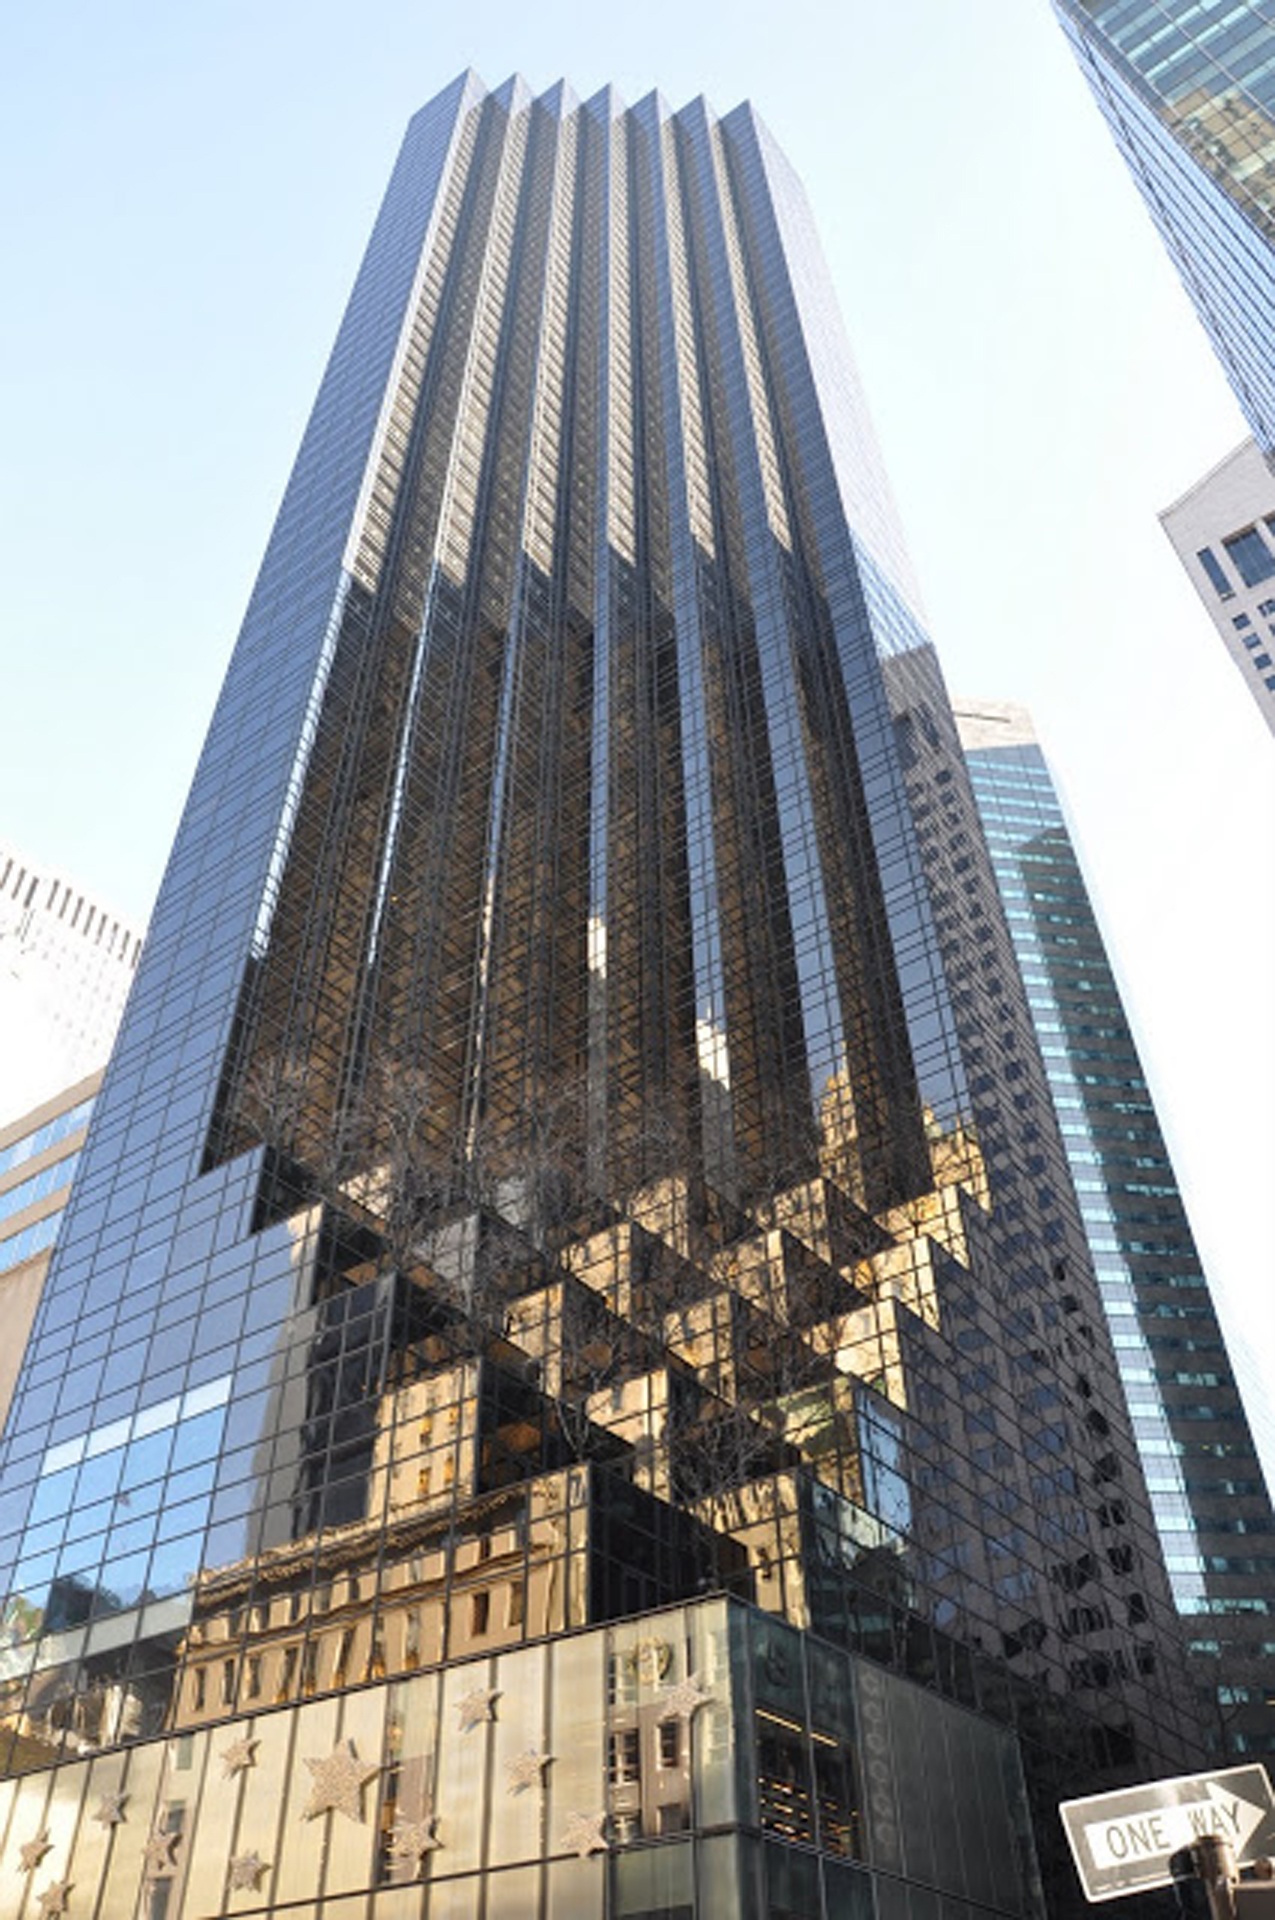
architecture, building, skyscraper, new york, downtown, tower, america, landmark, facade, tower block, metropolis, metropolitan area, brutalist architecture